Wally Hammond

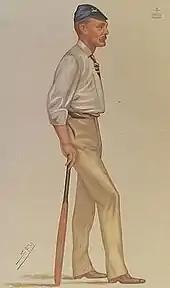
Lord Harris, who was instrumental in Hammond's being unable to play for Gloucestershire in 1922, in his playing days

Hammond made his first-class debut for Gloucestershire in August 1920. Although his first four innings yielded only 27 runs, the local press saw enough to predict a great future for him. He spent the winter working on a farm on the Isle of Wight, then moved to Bristol for the start of the 1921 English cricket season. Playing only two first-class matches in 1921, both against the powerful Australian tourists, Hammond scored two runs in three innings, overwhelmed by fast bowler Jack Gregory. In between these games, Gloucestershire arranged his appointment as assistant coach at Clifton College, Bristol, where he worked on his batting technique with former county cricketers John Tunnicliffe and George Dennett.